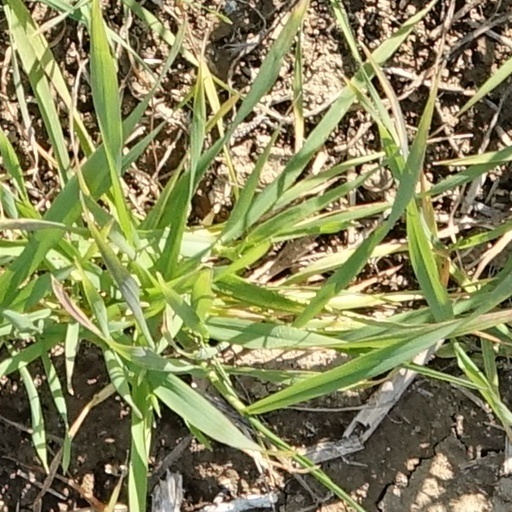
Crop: wheat